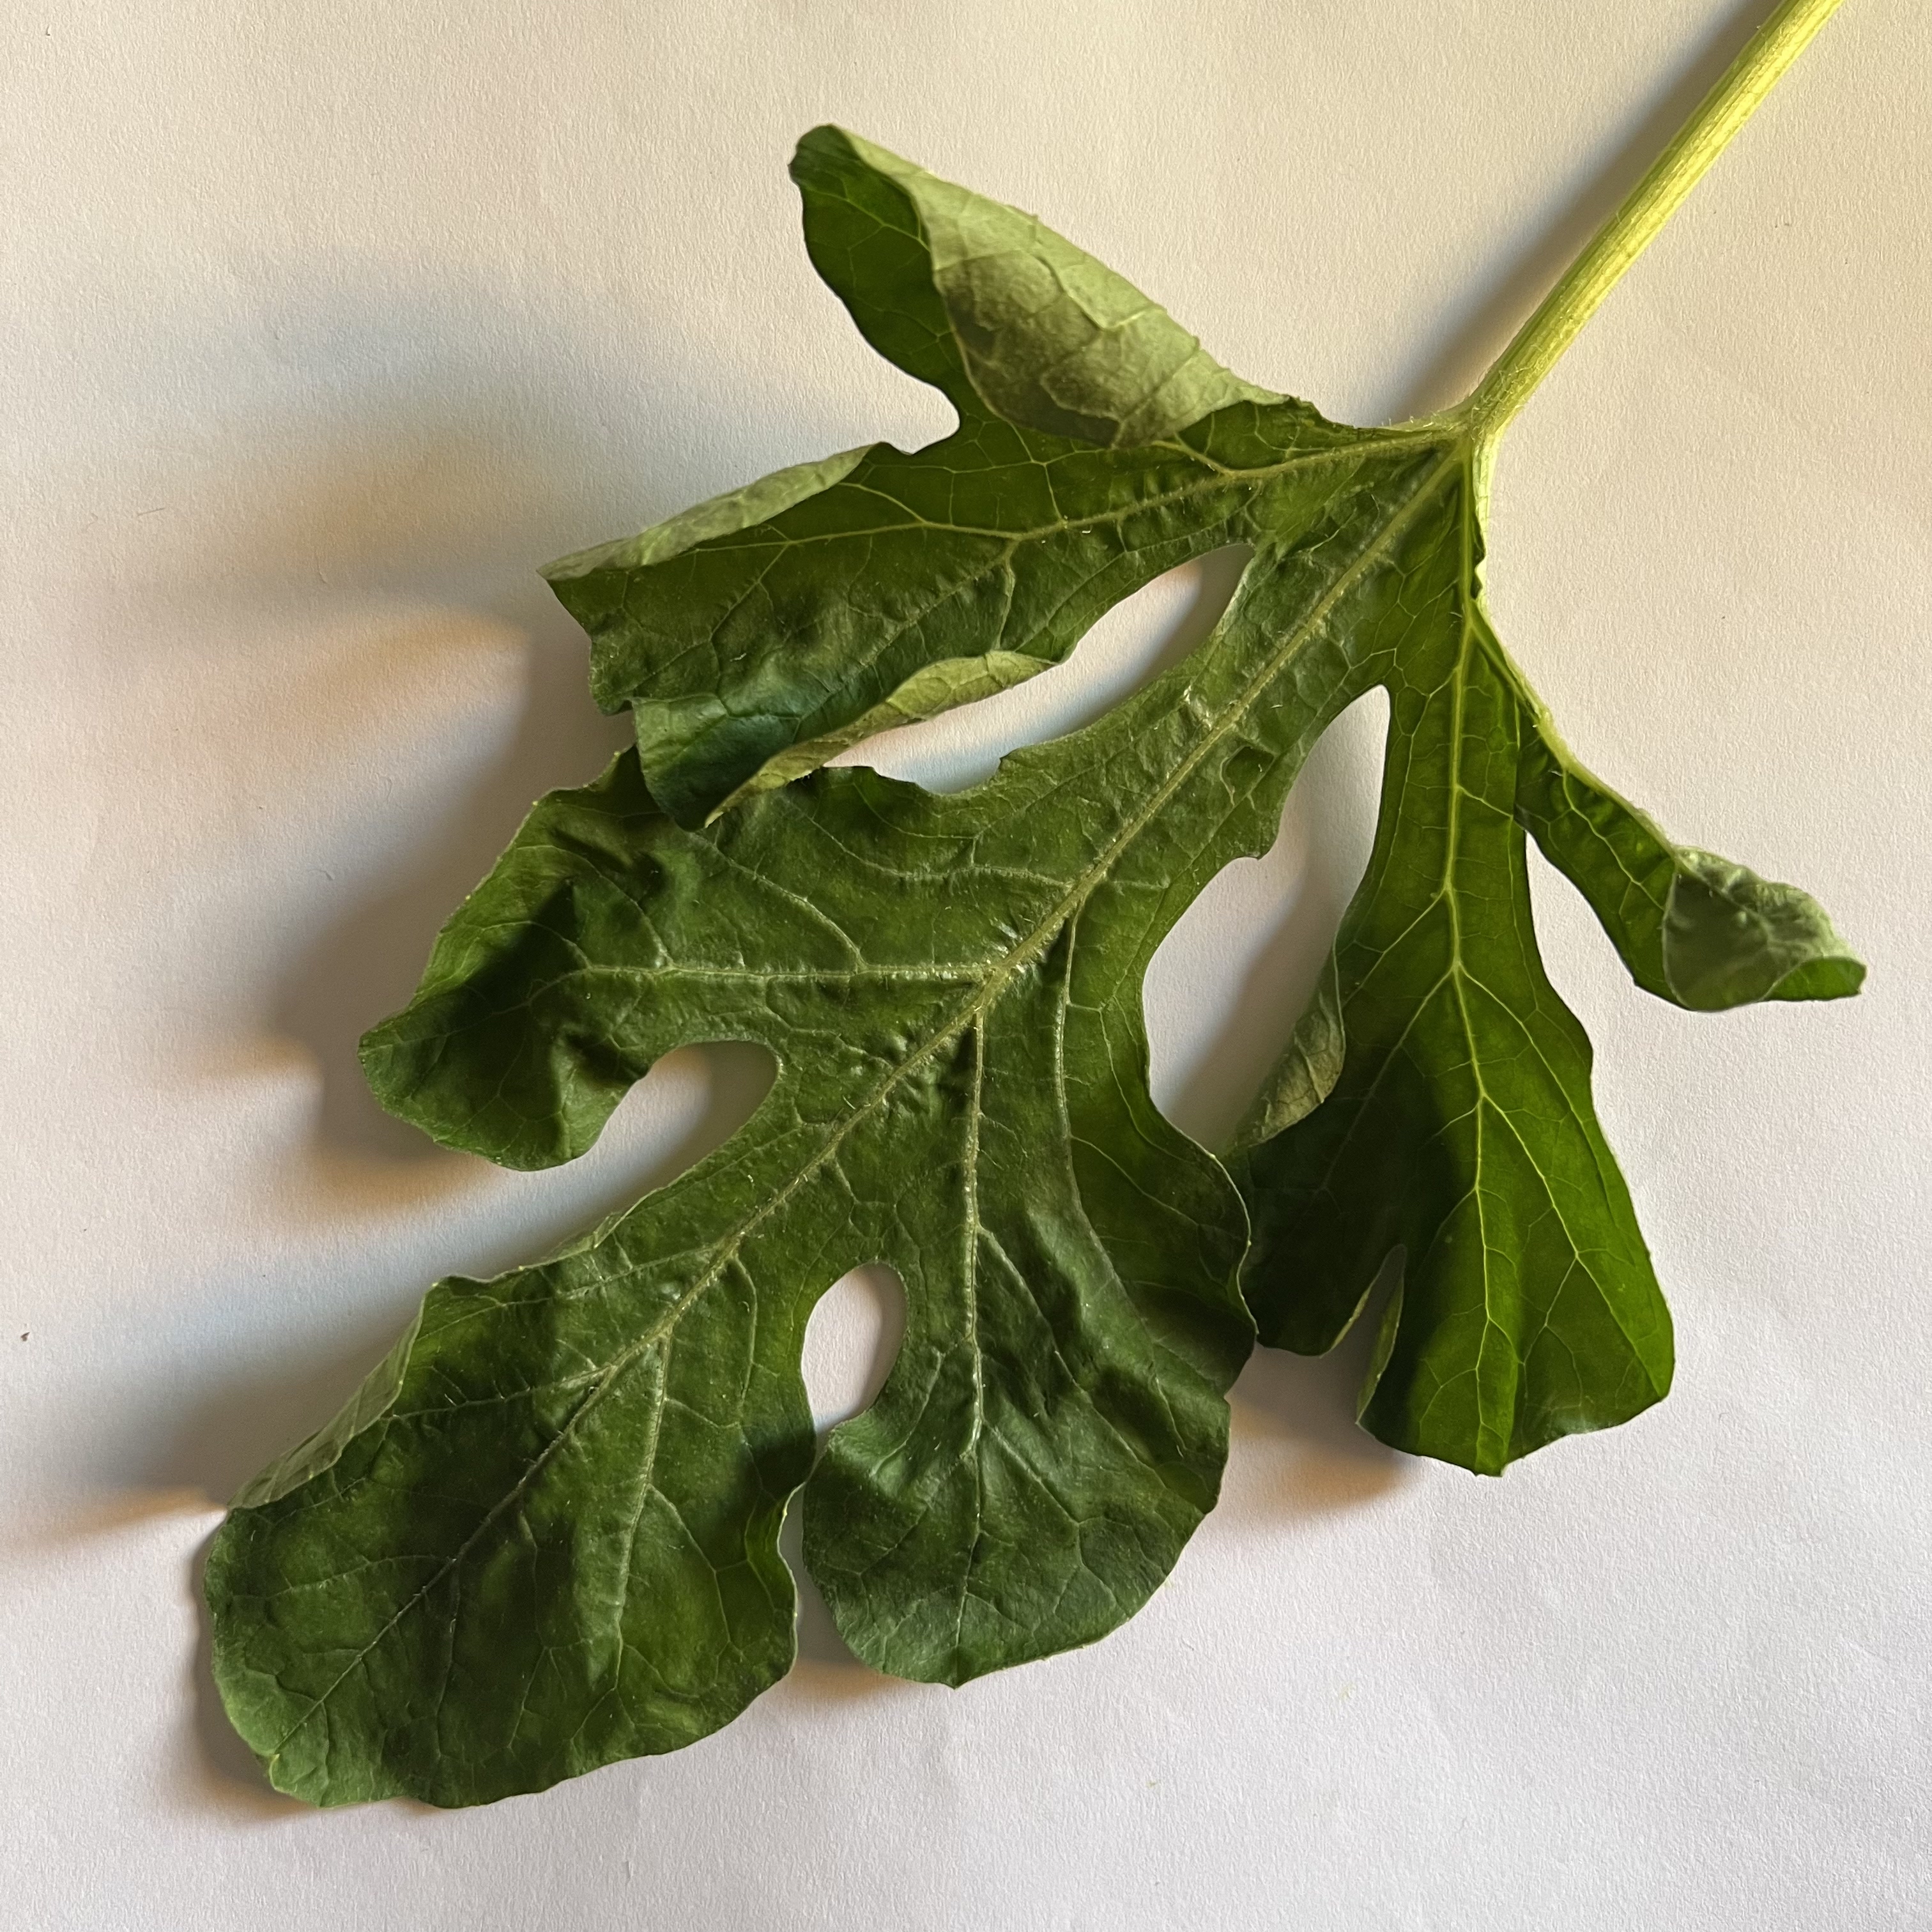
Label: Healthy